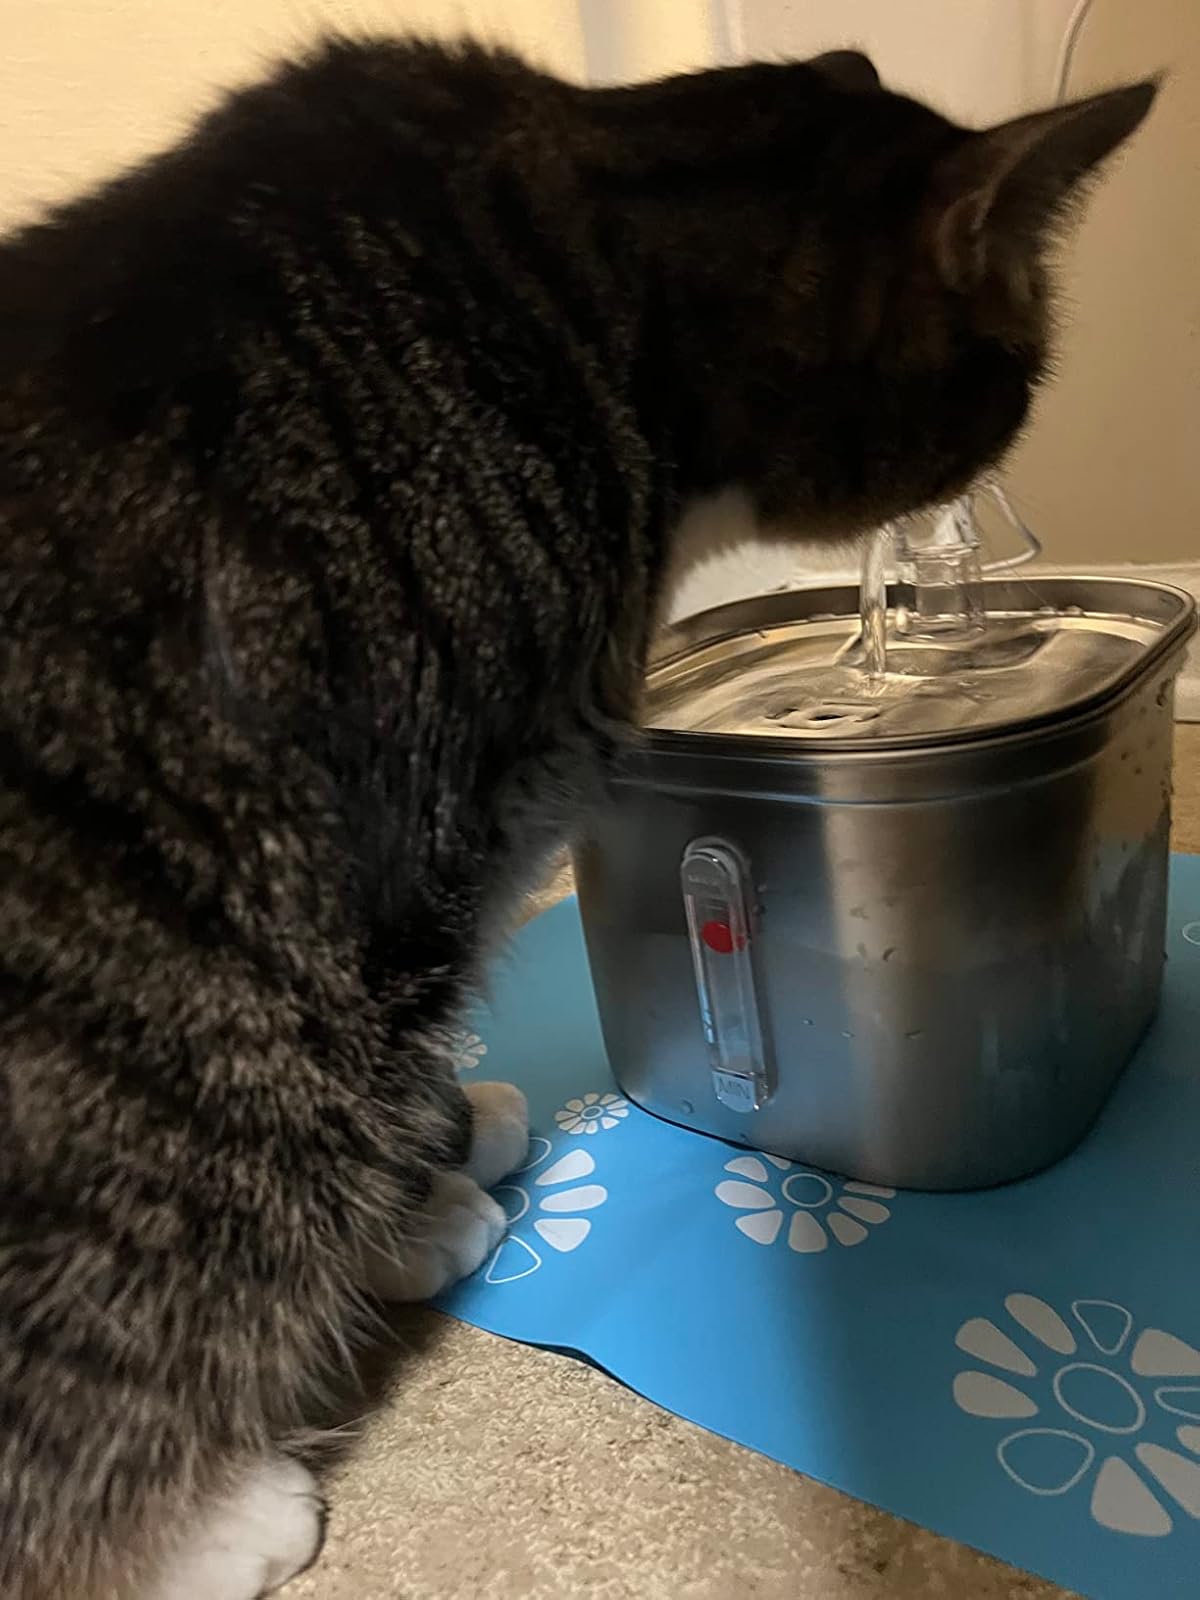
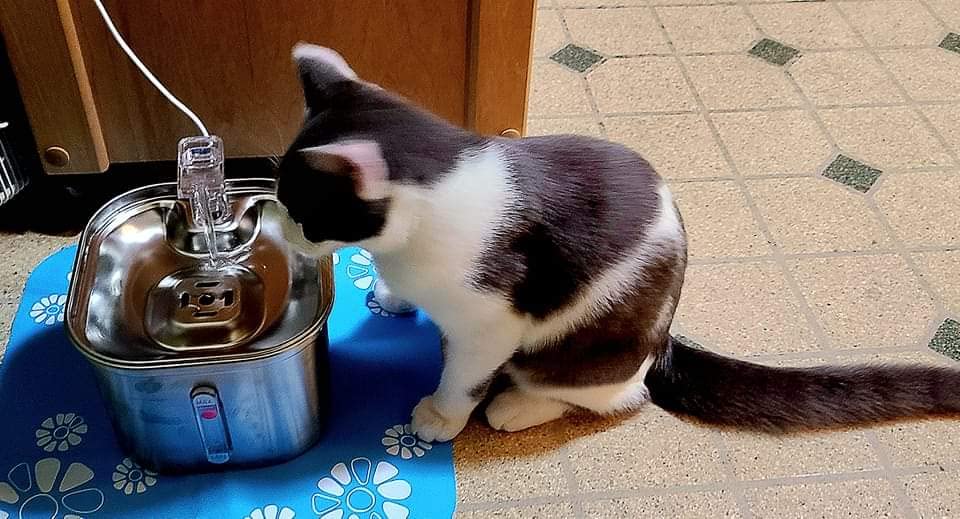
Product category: items_bowl
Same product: yes